Biarritz

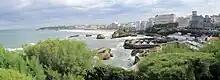
Fishing port, beach, and lighthouse

Surfing in Biarritz is of a world-class standard and first appeared in 1957. The town has a strong surfing culture, and is known worldwide for its surfing scene and the competitions it hosts yearly, including the Quiksilver/Roxy Jam tournament. In July 2011, Biarritz also hosted the Roxy Pro event, a tournament in the ASP Women's World Tour.